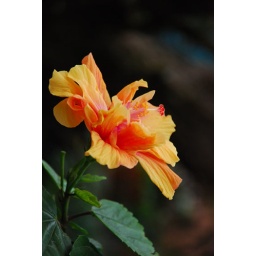
flora along the street in Mosman